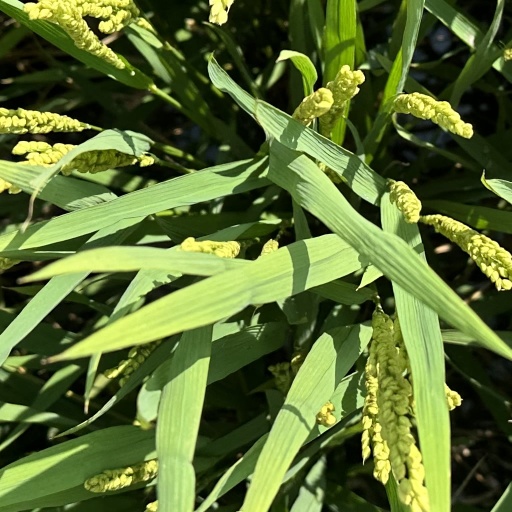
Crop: rice